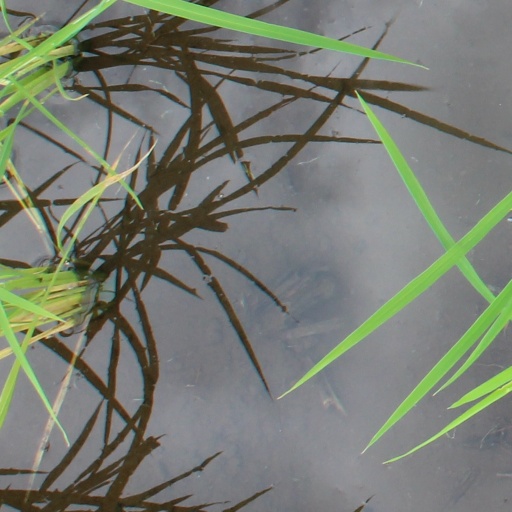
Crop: rice